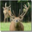
Label: deer